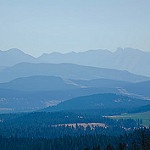
Label: forest